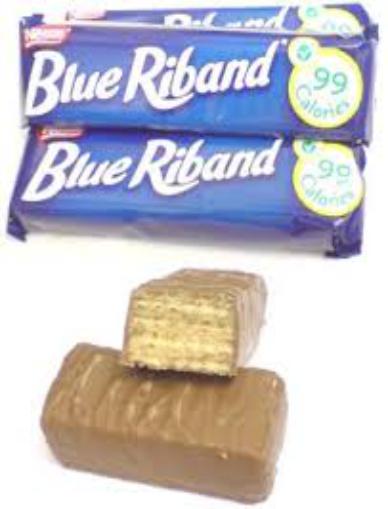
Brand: Blue Riband
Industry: Food